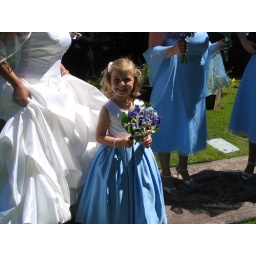
Payton being the flower girl in Lawan's wedding